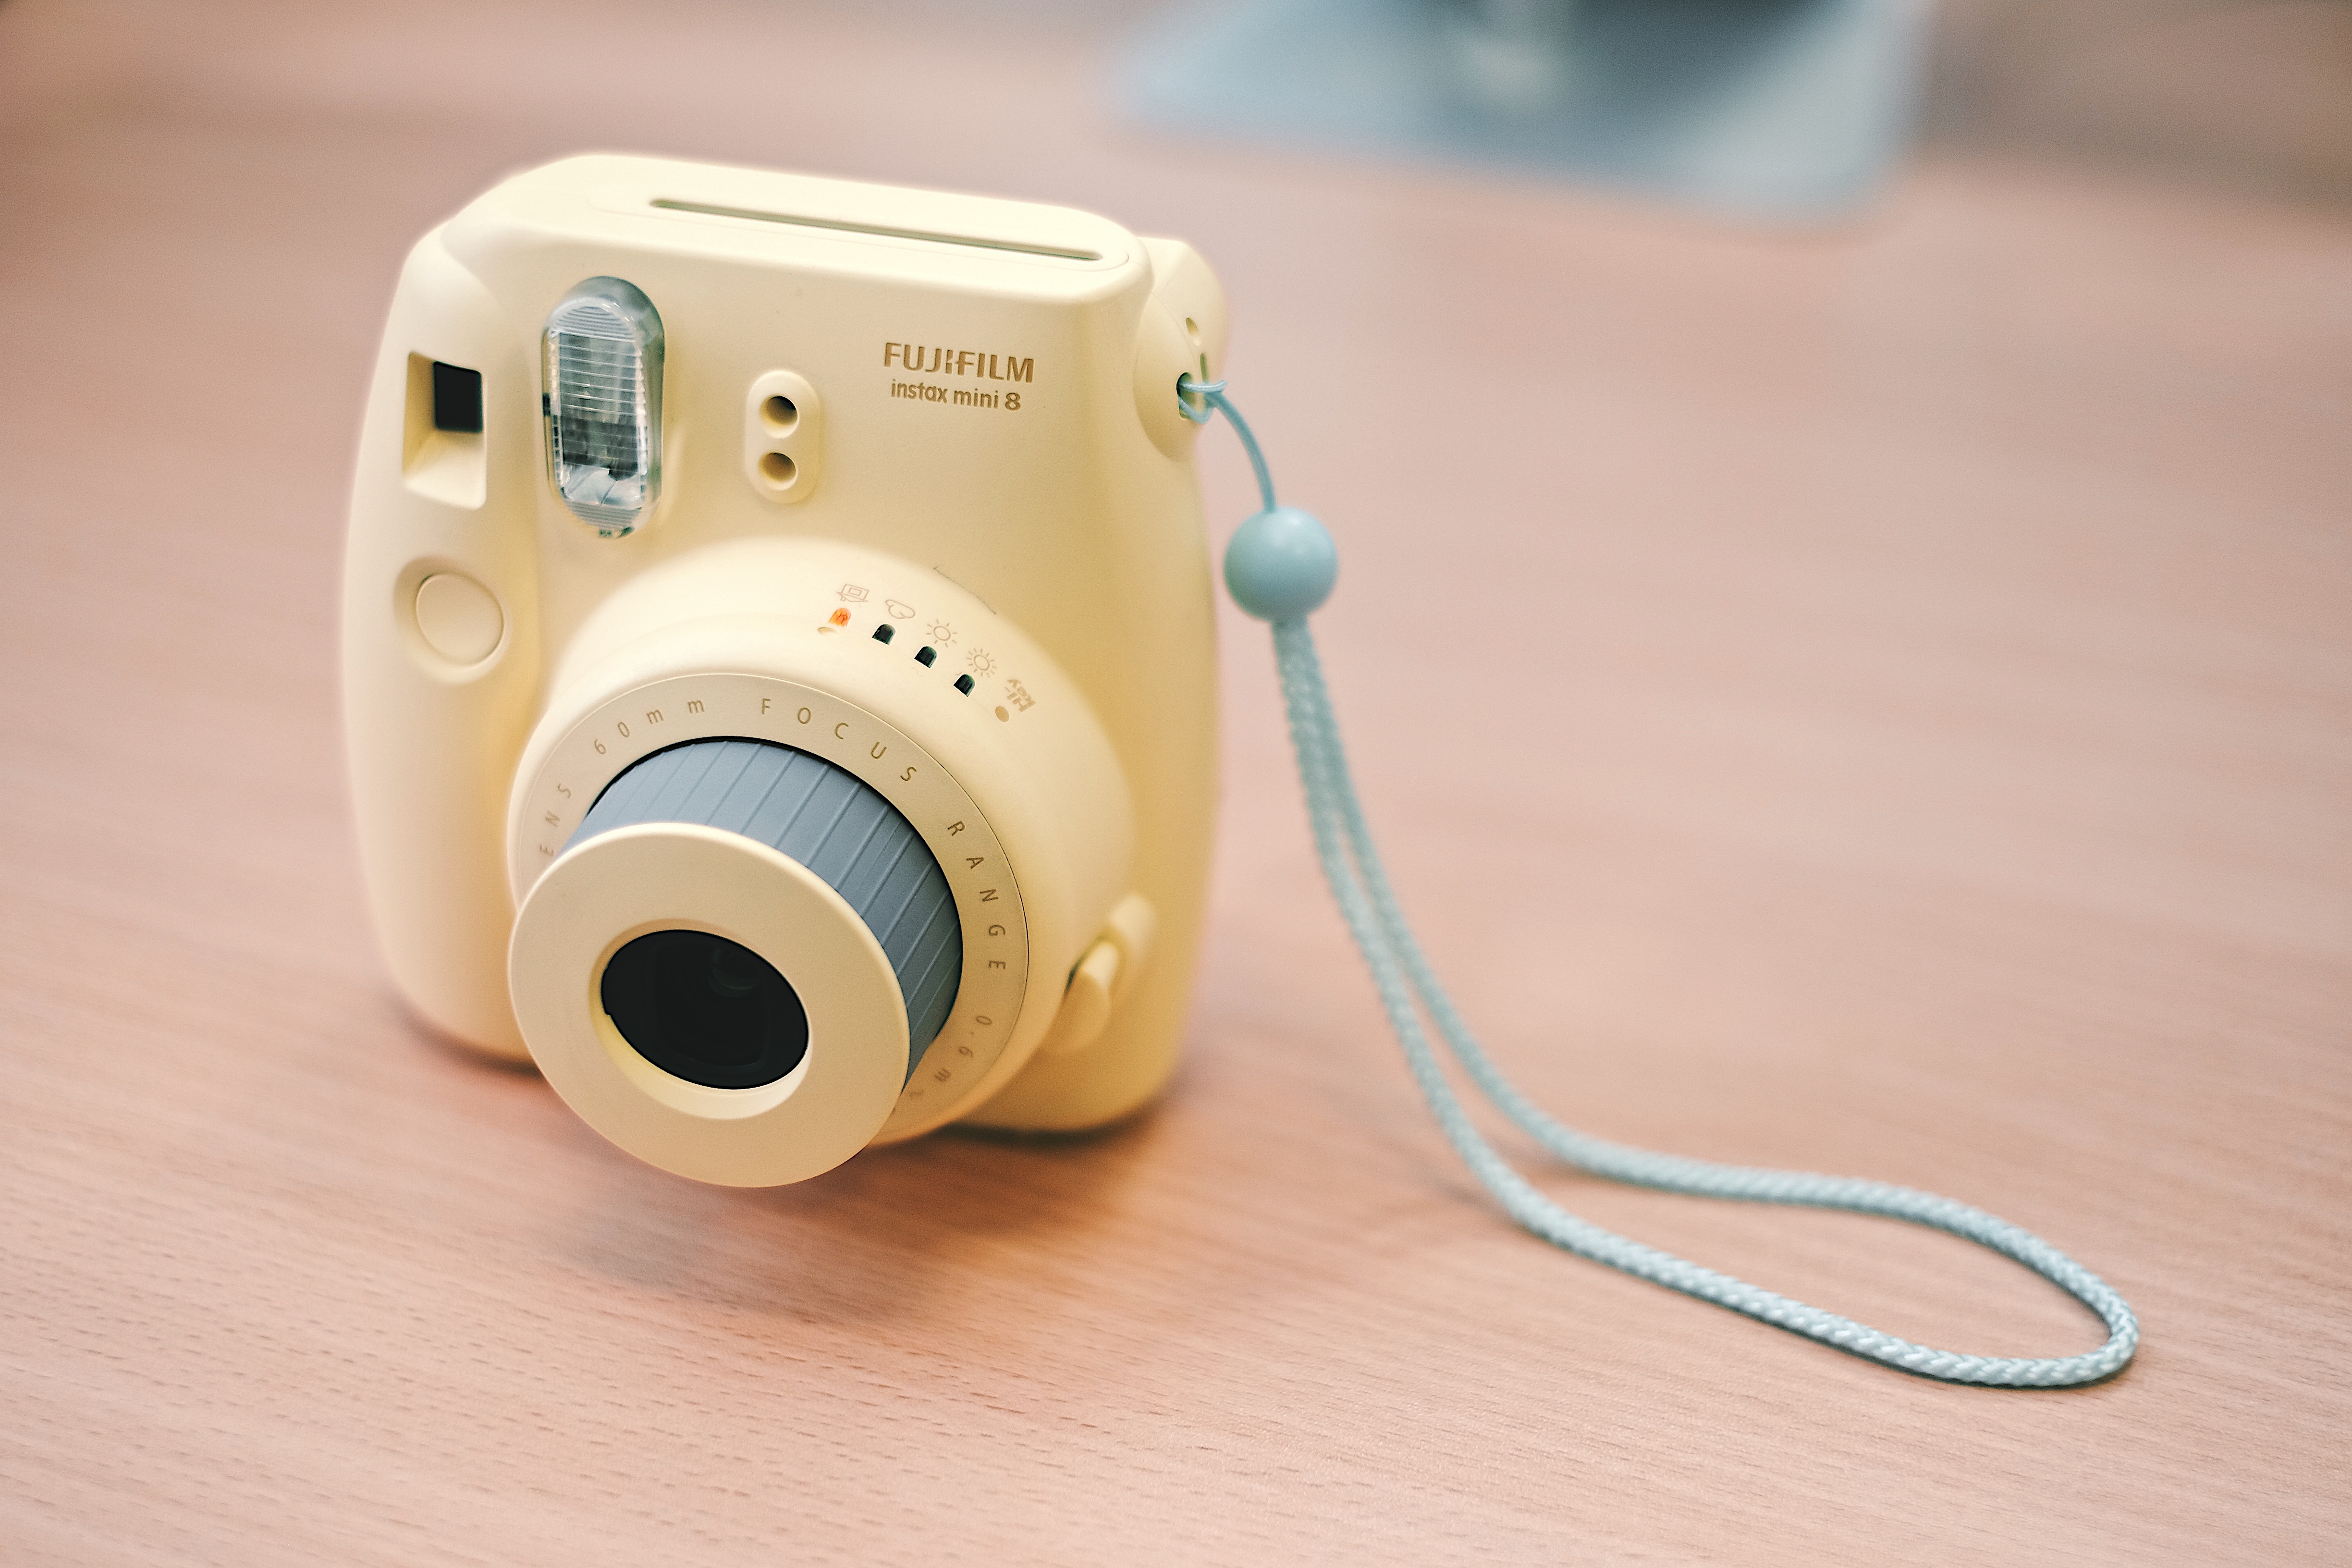
camera, product, digital camera, instant camera, cameras optics